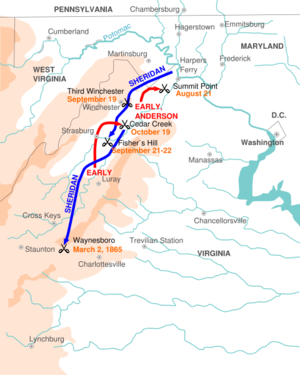
Shenandoah-kampagnen / De tre kampagner i Shenandoah i 1864 / Sheridans Shenandoah Valley kampagne (august – oktober 1864)
Kort over operationerne i Shenandoah Valley fra august 1864 til marts 1865
2. del af Shenandoah kampagnen i 1864
Shenandoah-felttoget var en række operationer og slag i den amerikanske borgerkrig, som foregik i Shenandoah-dalen fra maj til oktober 1864. Militærhistorikere deler denne periode i tre adskilte kampagner, men det giver mening at se dem i sammenhæng.